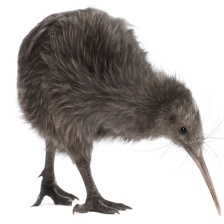
Species: KIWI
Scientific name: APTERYX